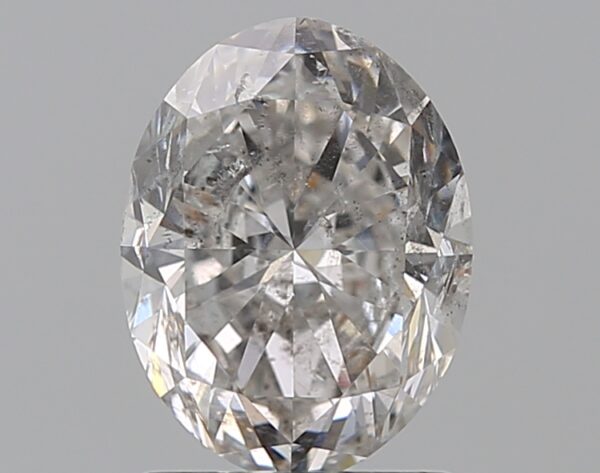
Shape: oval
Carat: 1.51
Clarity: SI2
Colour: F
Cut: GD
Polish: VG
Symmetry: VG
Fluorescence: N
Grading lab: IGI
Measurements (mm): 8.27 x 6.26 x 4.2